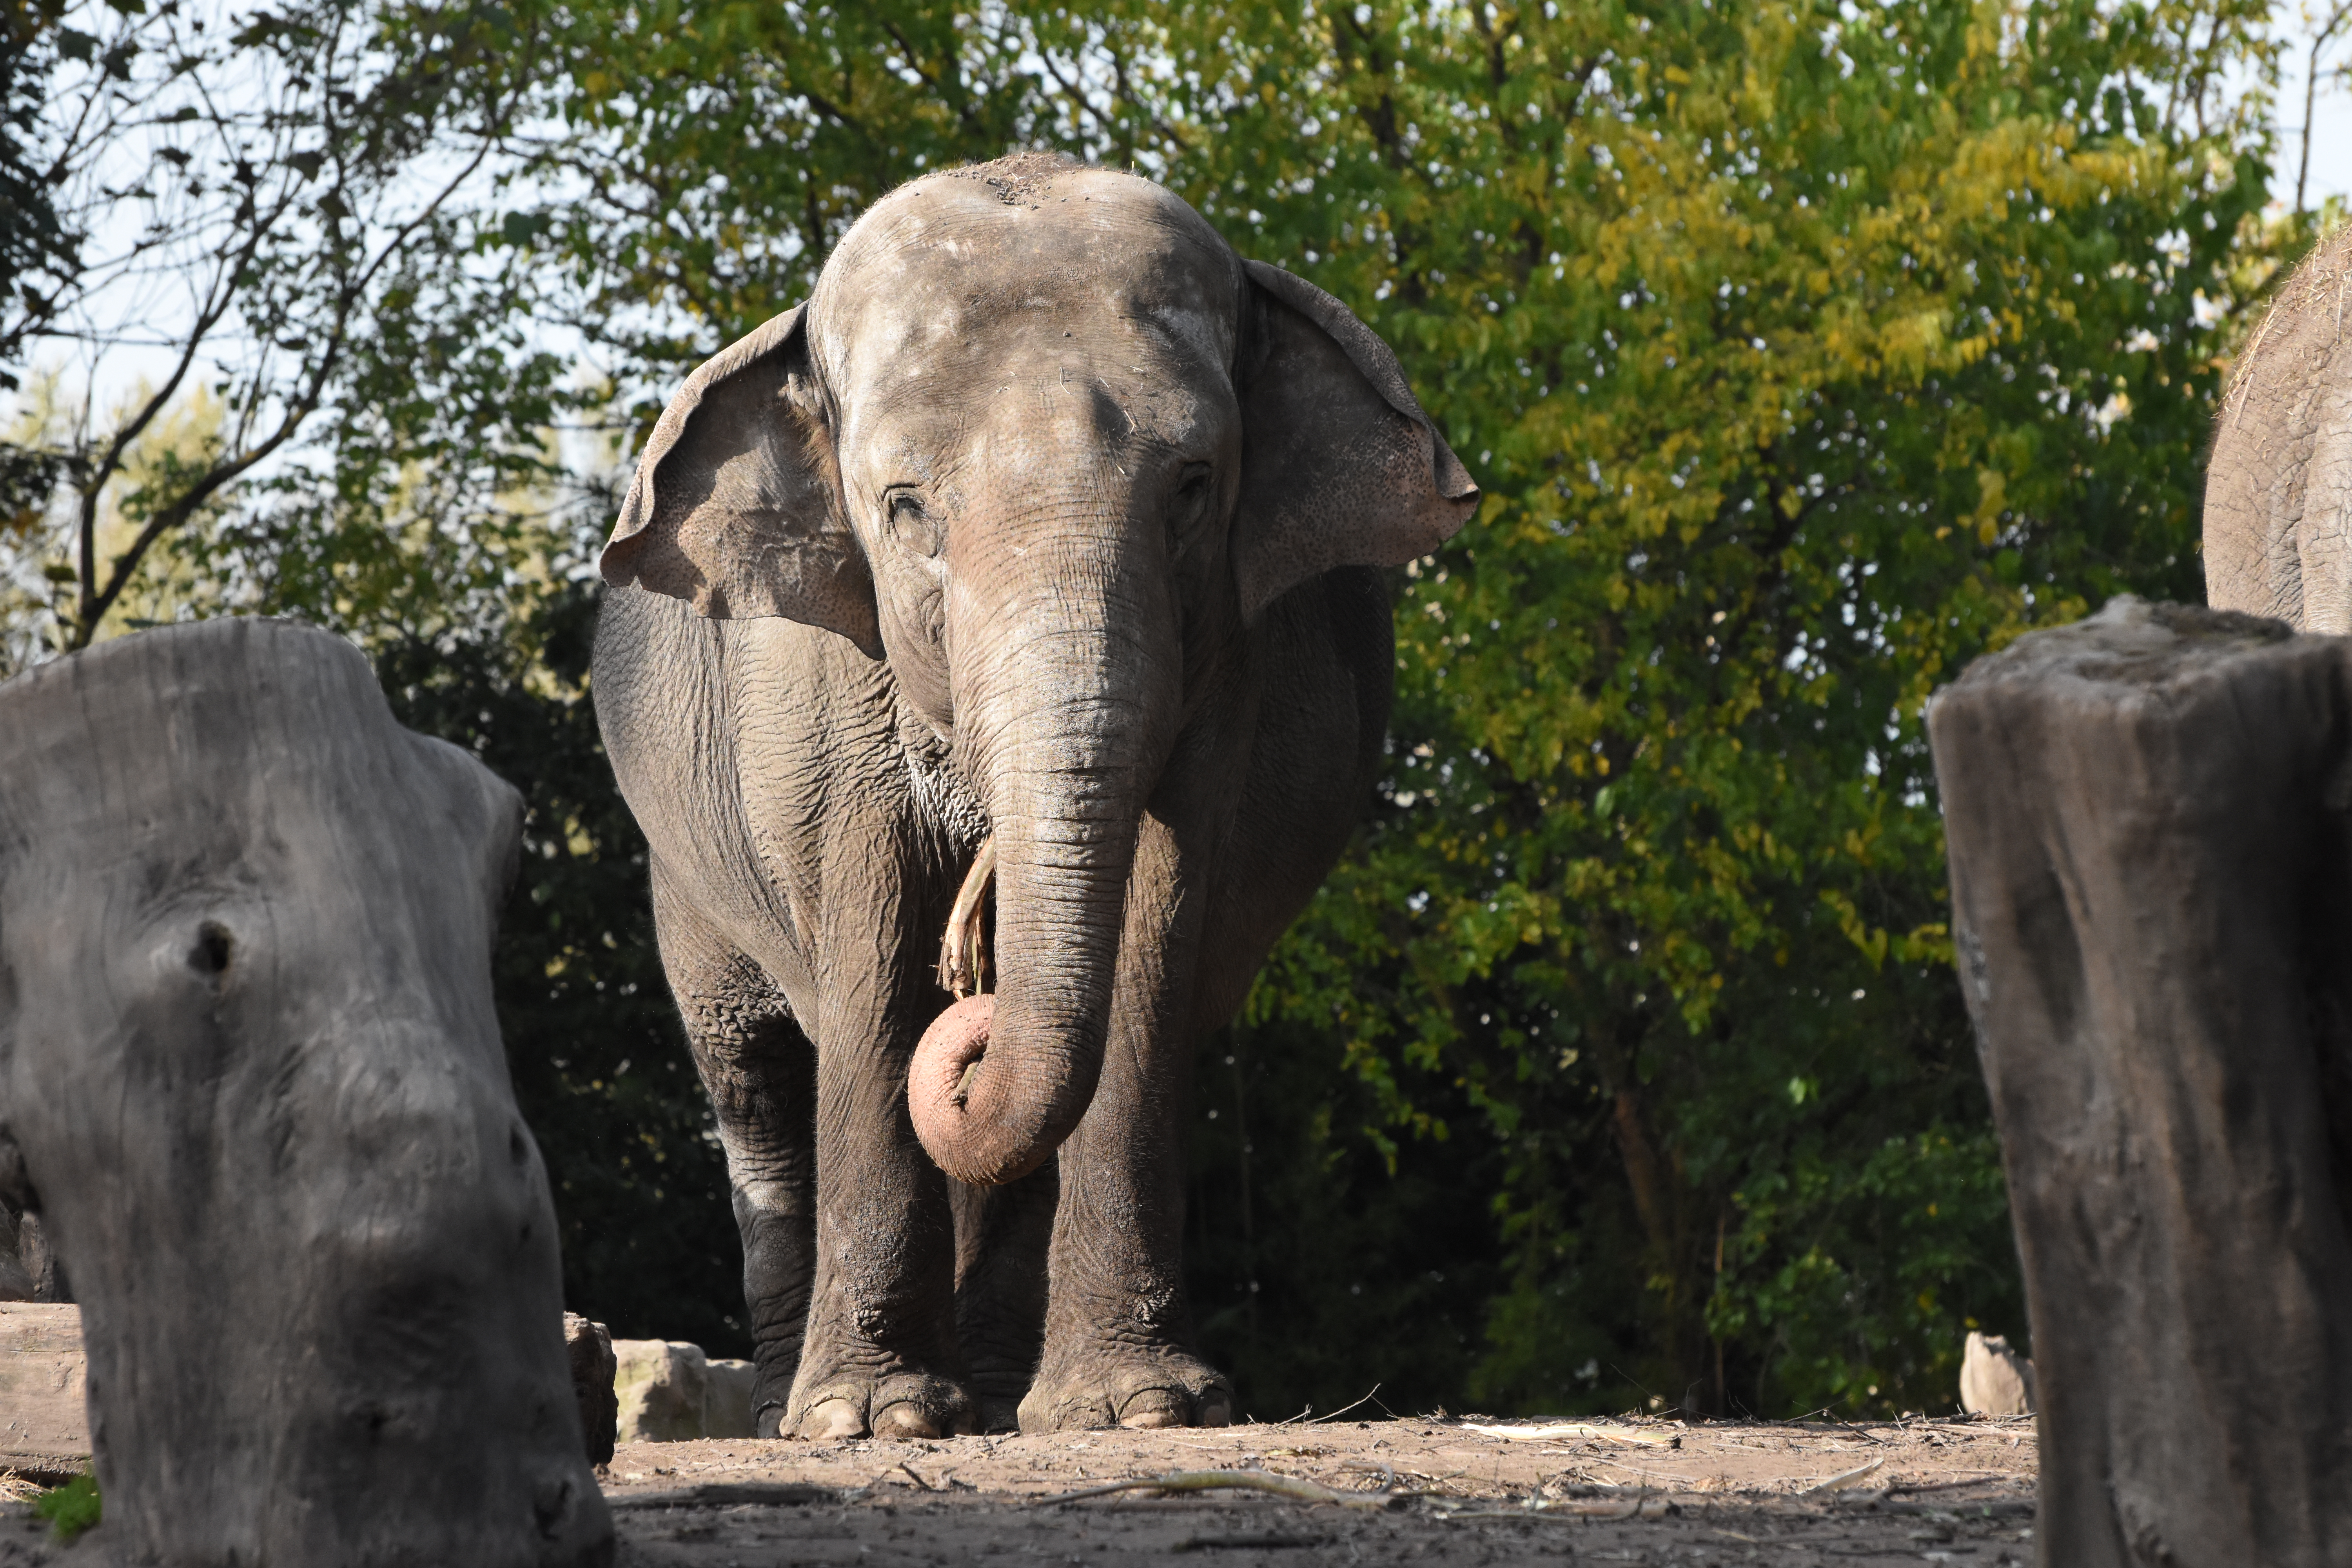
elephant, elephants and mammoths, indian elephant, terrestrial animal, wildlife, tusk, african elephant, fauna, zoo, temple, tree, grass